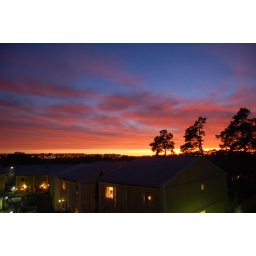
A colorful sunset in Kista, straight from the kid's bedroom window.